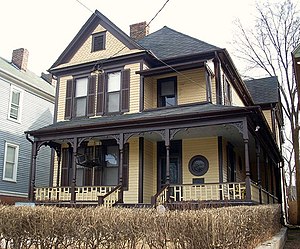
Martin Luther King / Unge år
Kings barndomshjem i Atlanta.
Martin Luther King, Jr. var en amerikansk baptistpræst, som i årene 1956-68 var frontfigur i den amerikanske borgerrettighedsbevægelse. Med sin kristne baggrund, filosofien om civil ulydighed og inspireret af Gandhis ikkevolds-politik, stod King i spidsen for en række demonstrationer og aktioner, der satte fokus på raceadskillelse, økonomisk og social ulighed, og sorte amerikaneres manglende borgerrettigheder i forhold til hvide.